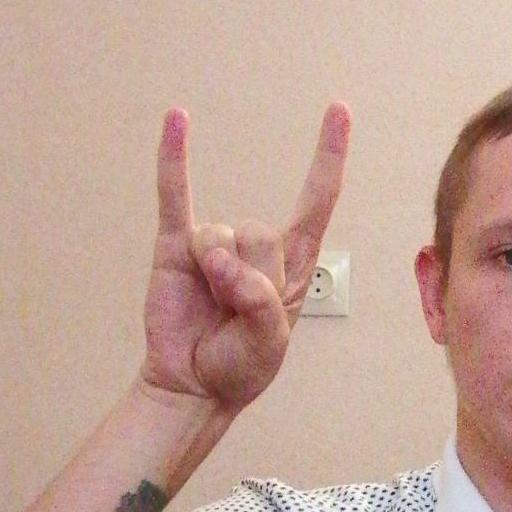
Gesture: rock